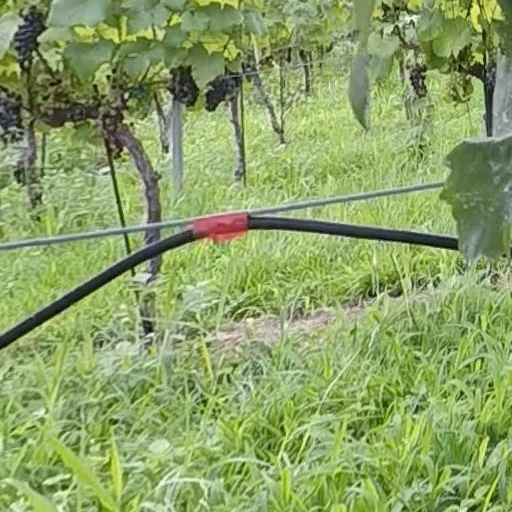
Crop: grape